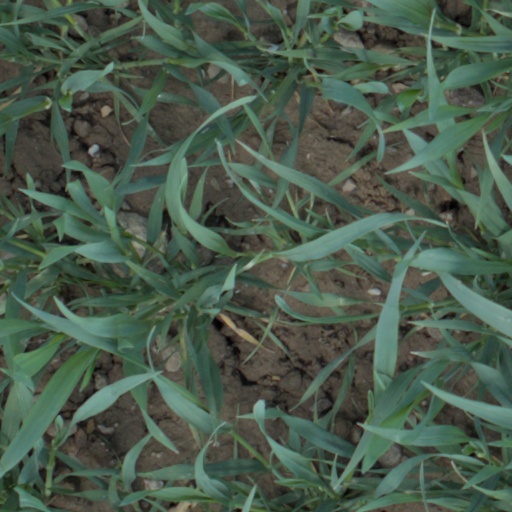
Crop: wheat